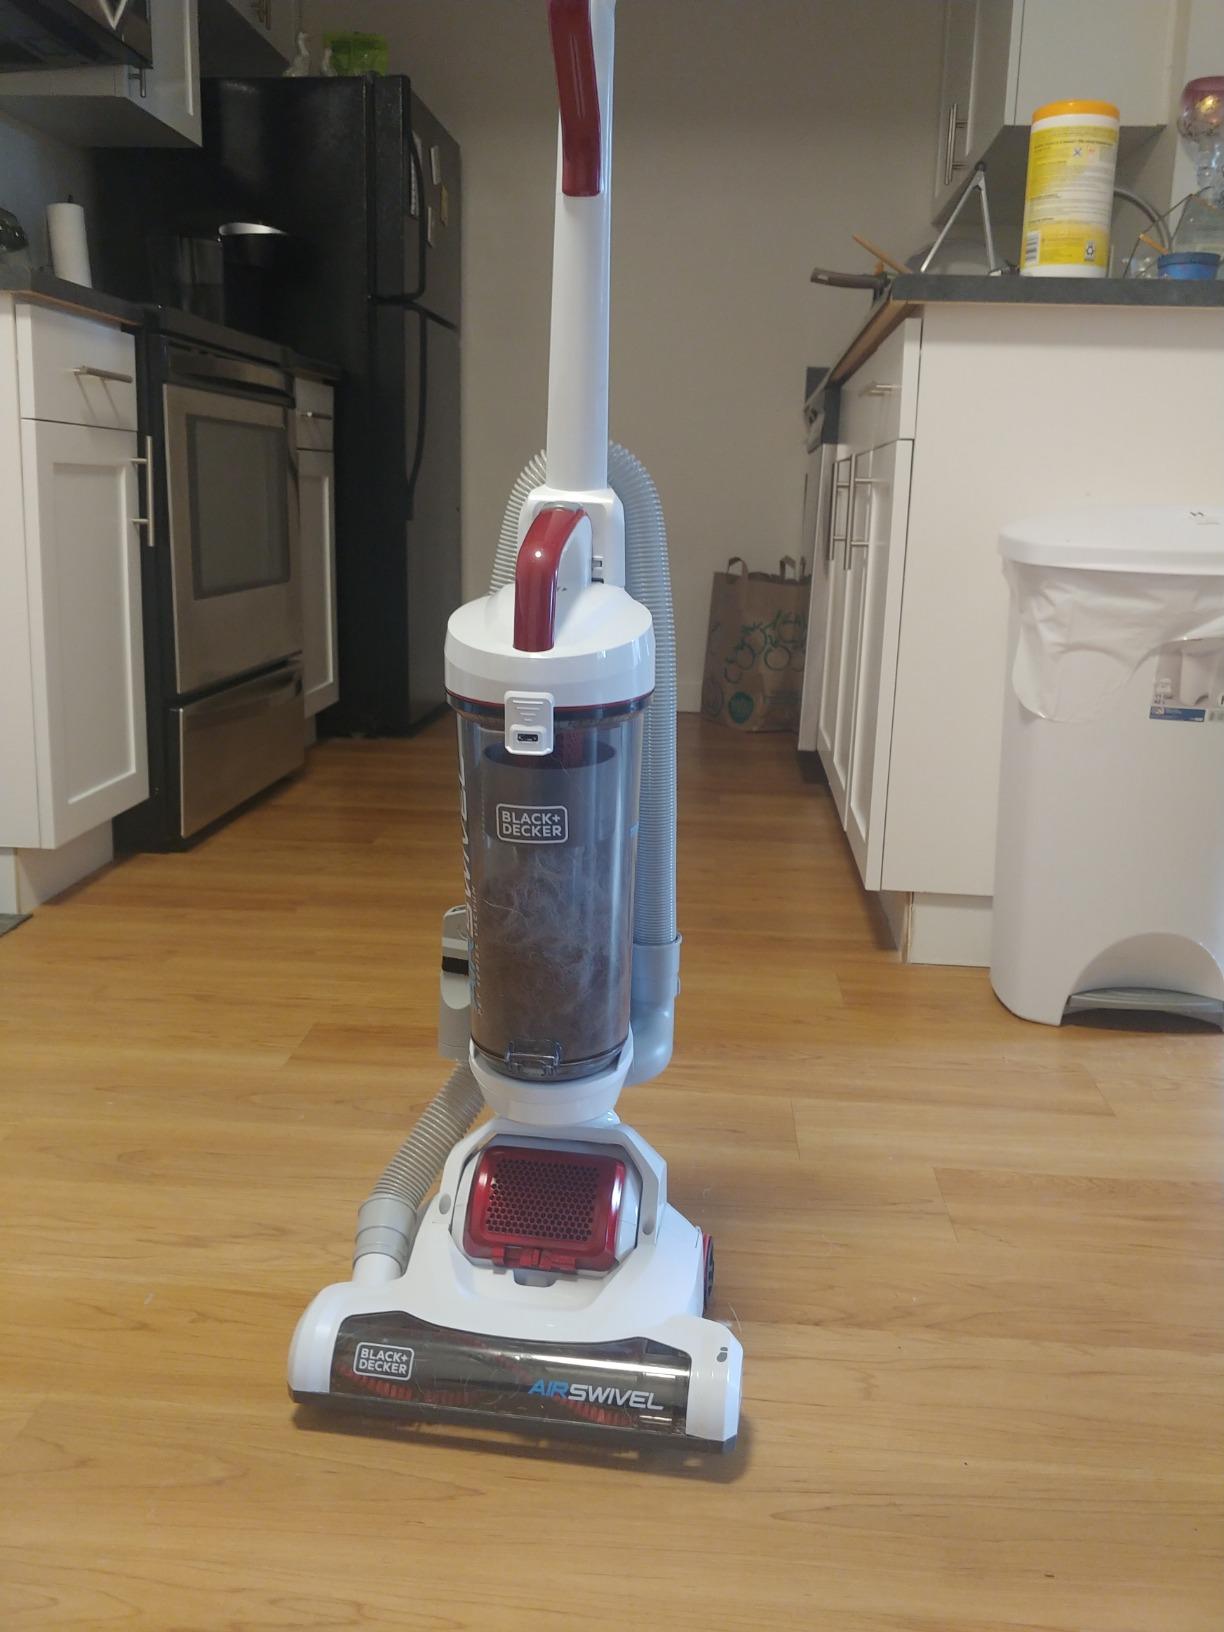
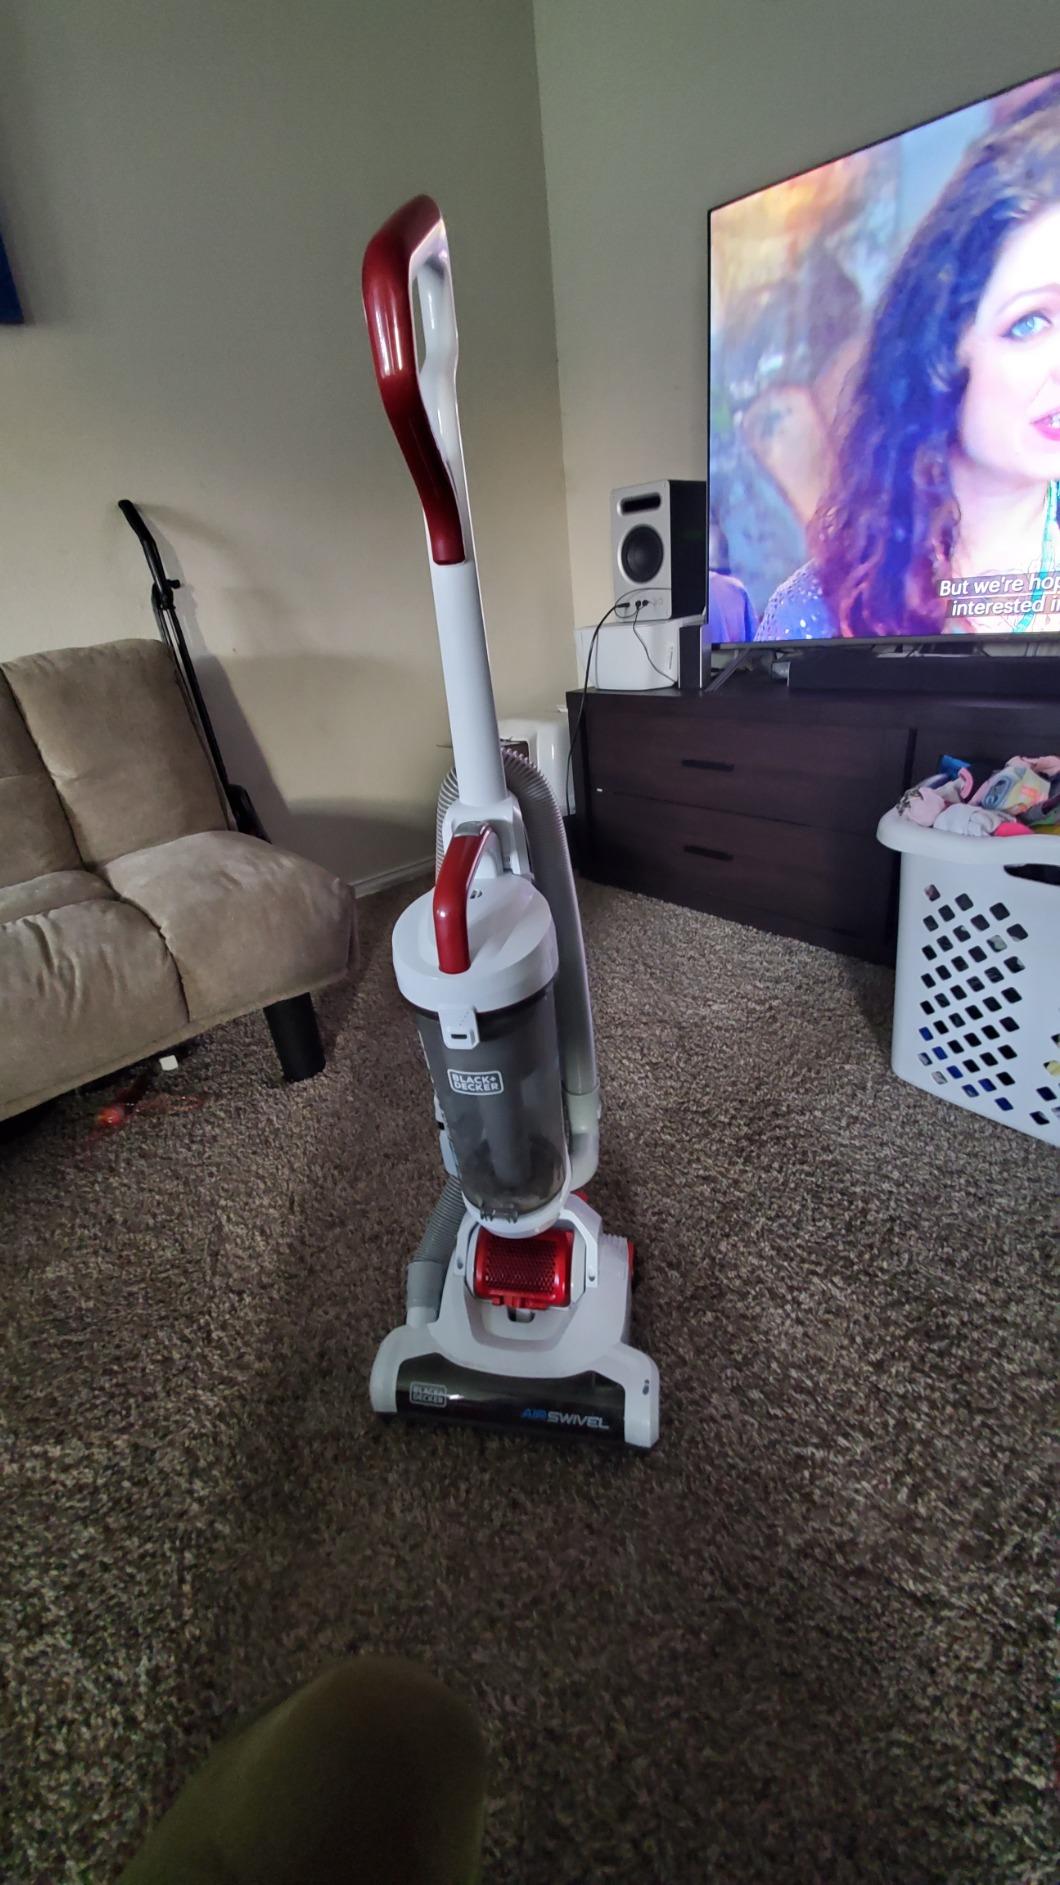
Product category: items_vacuum
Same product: yes